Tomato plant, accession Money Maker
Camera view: bottom (45 deg); turntable rotation: 240 degrees
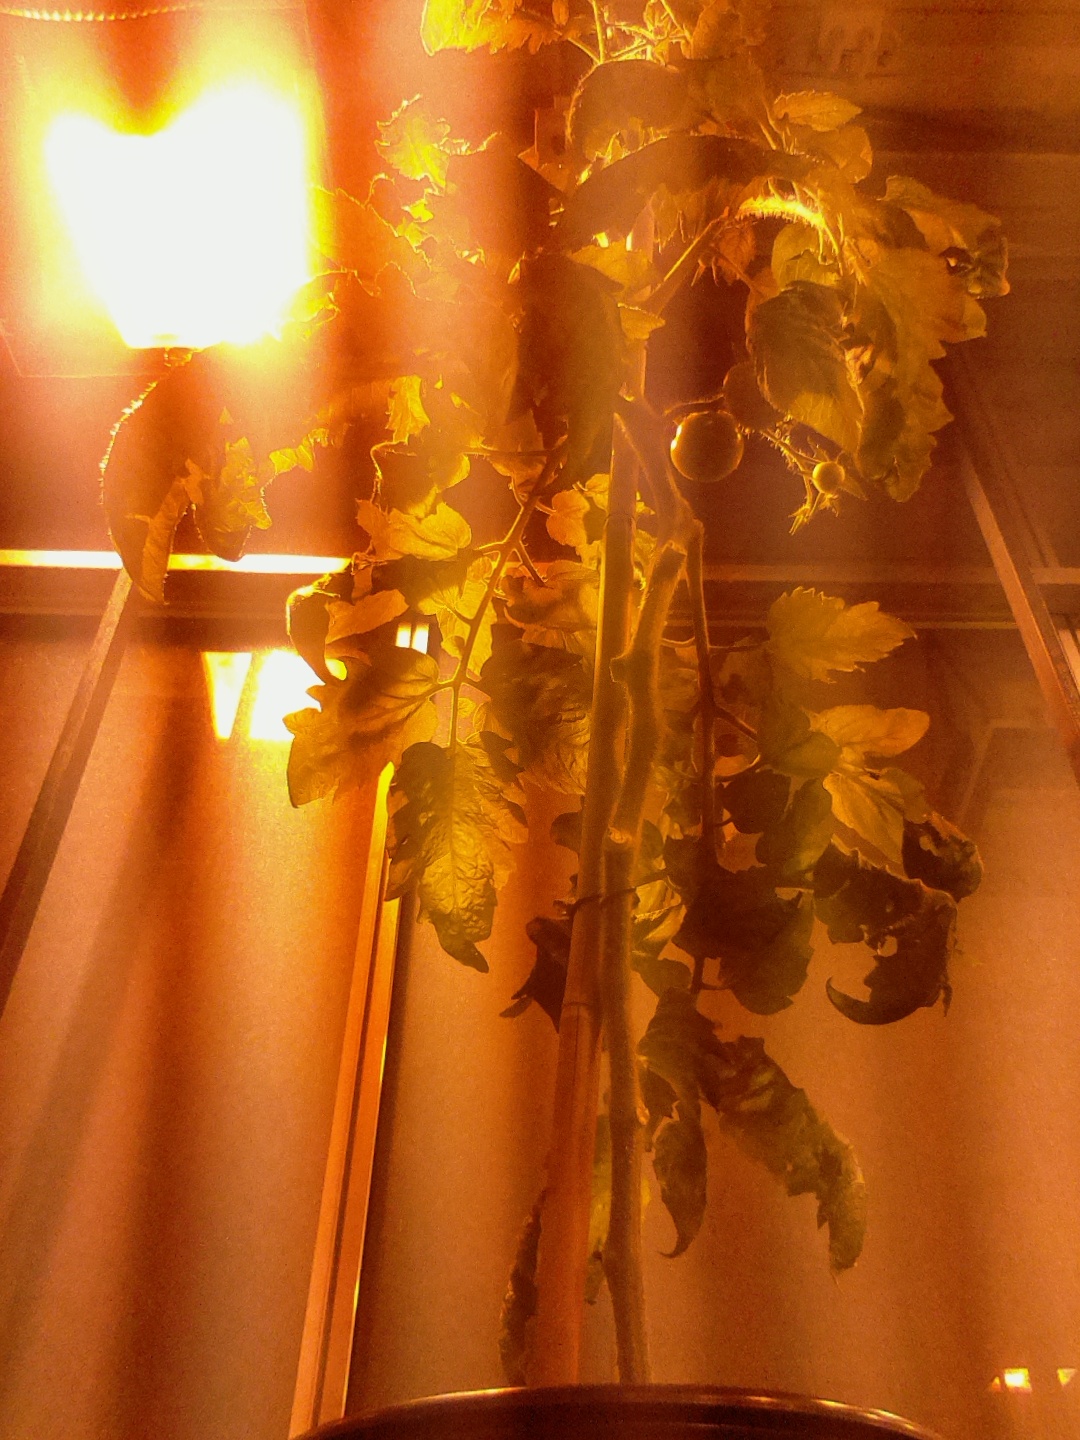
BBCH growth stage 75: 50%-60% of final fruit size